Chandrettan Evideya

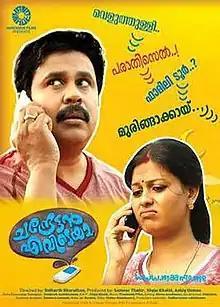
Theatrical poster

Chandrettan Evideya is a 2015 Malayalam-language romantic fantasy comedy film directed by Sidharth Bharathan. The film was produced by Sameer Thahir, Shyju Khalid and Ashiq Usman. It stars Dileep alongside Anusree and Namitha Pramod in the main roles. It is the second directorial of Sidharth. The story and screenplay is penned by noted author Santhosh Echikkanam who had teamed up with Sidharth in his directorial debut "Nidra" (2012). The songs are composed by Prashant Pillai. Cinematography is handled by Shyju Khalid and editing by Bavan Sreekumar. The costumes are designed by Mashar T Hamsa.